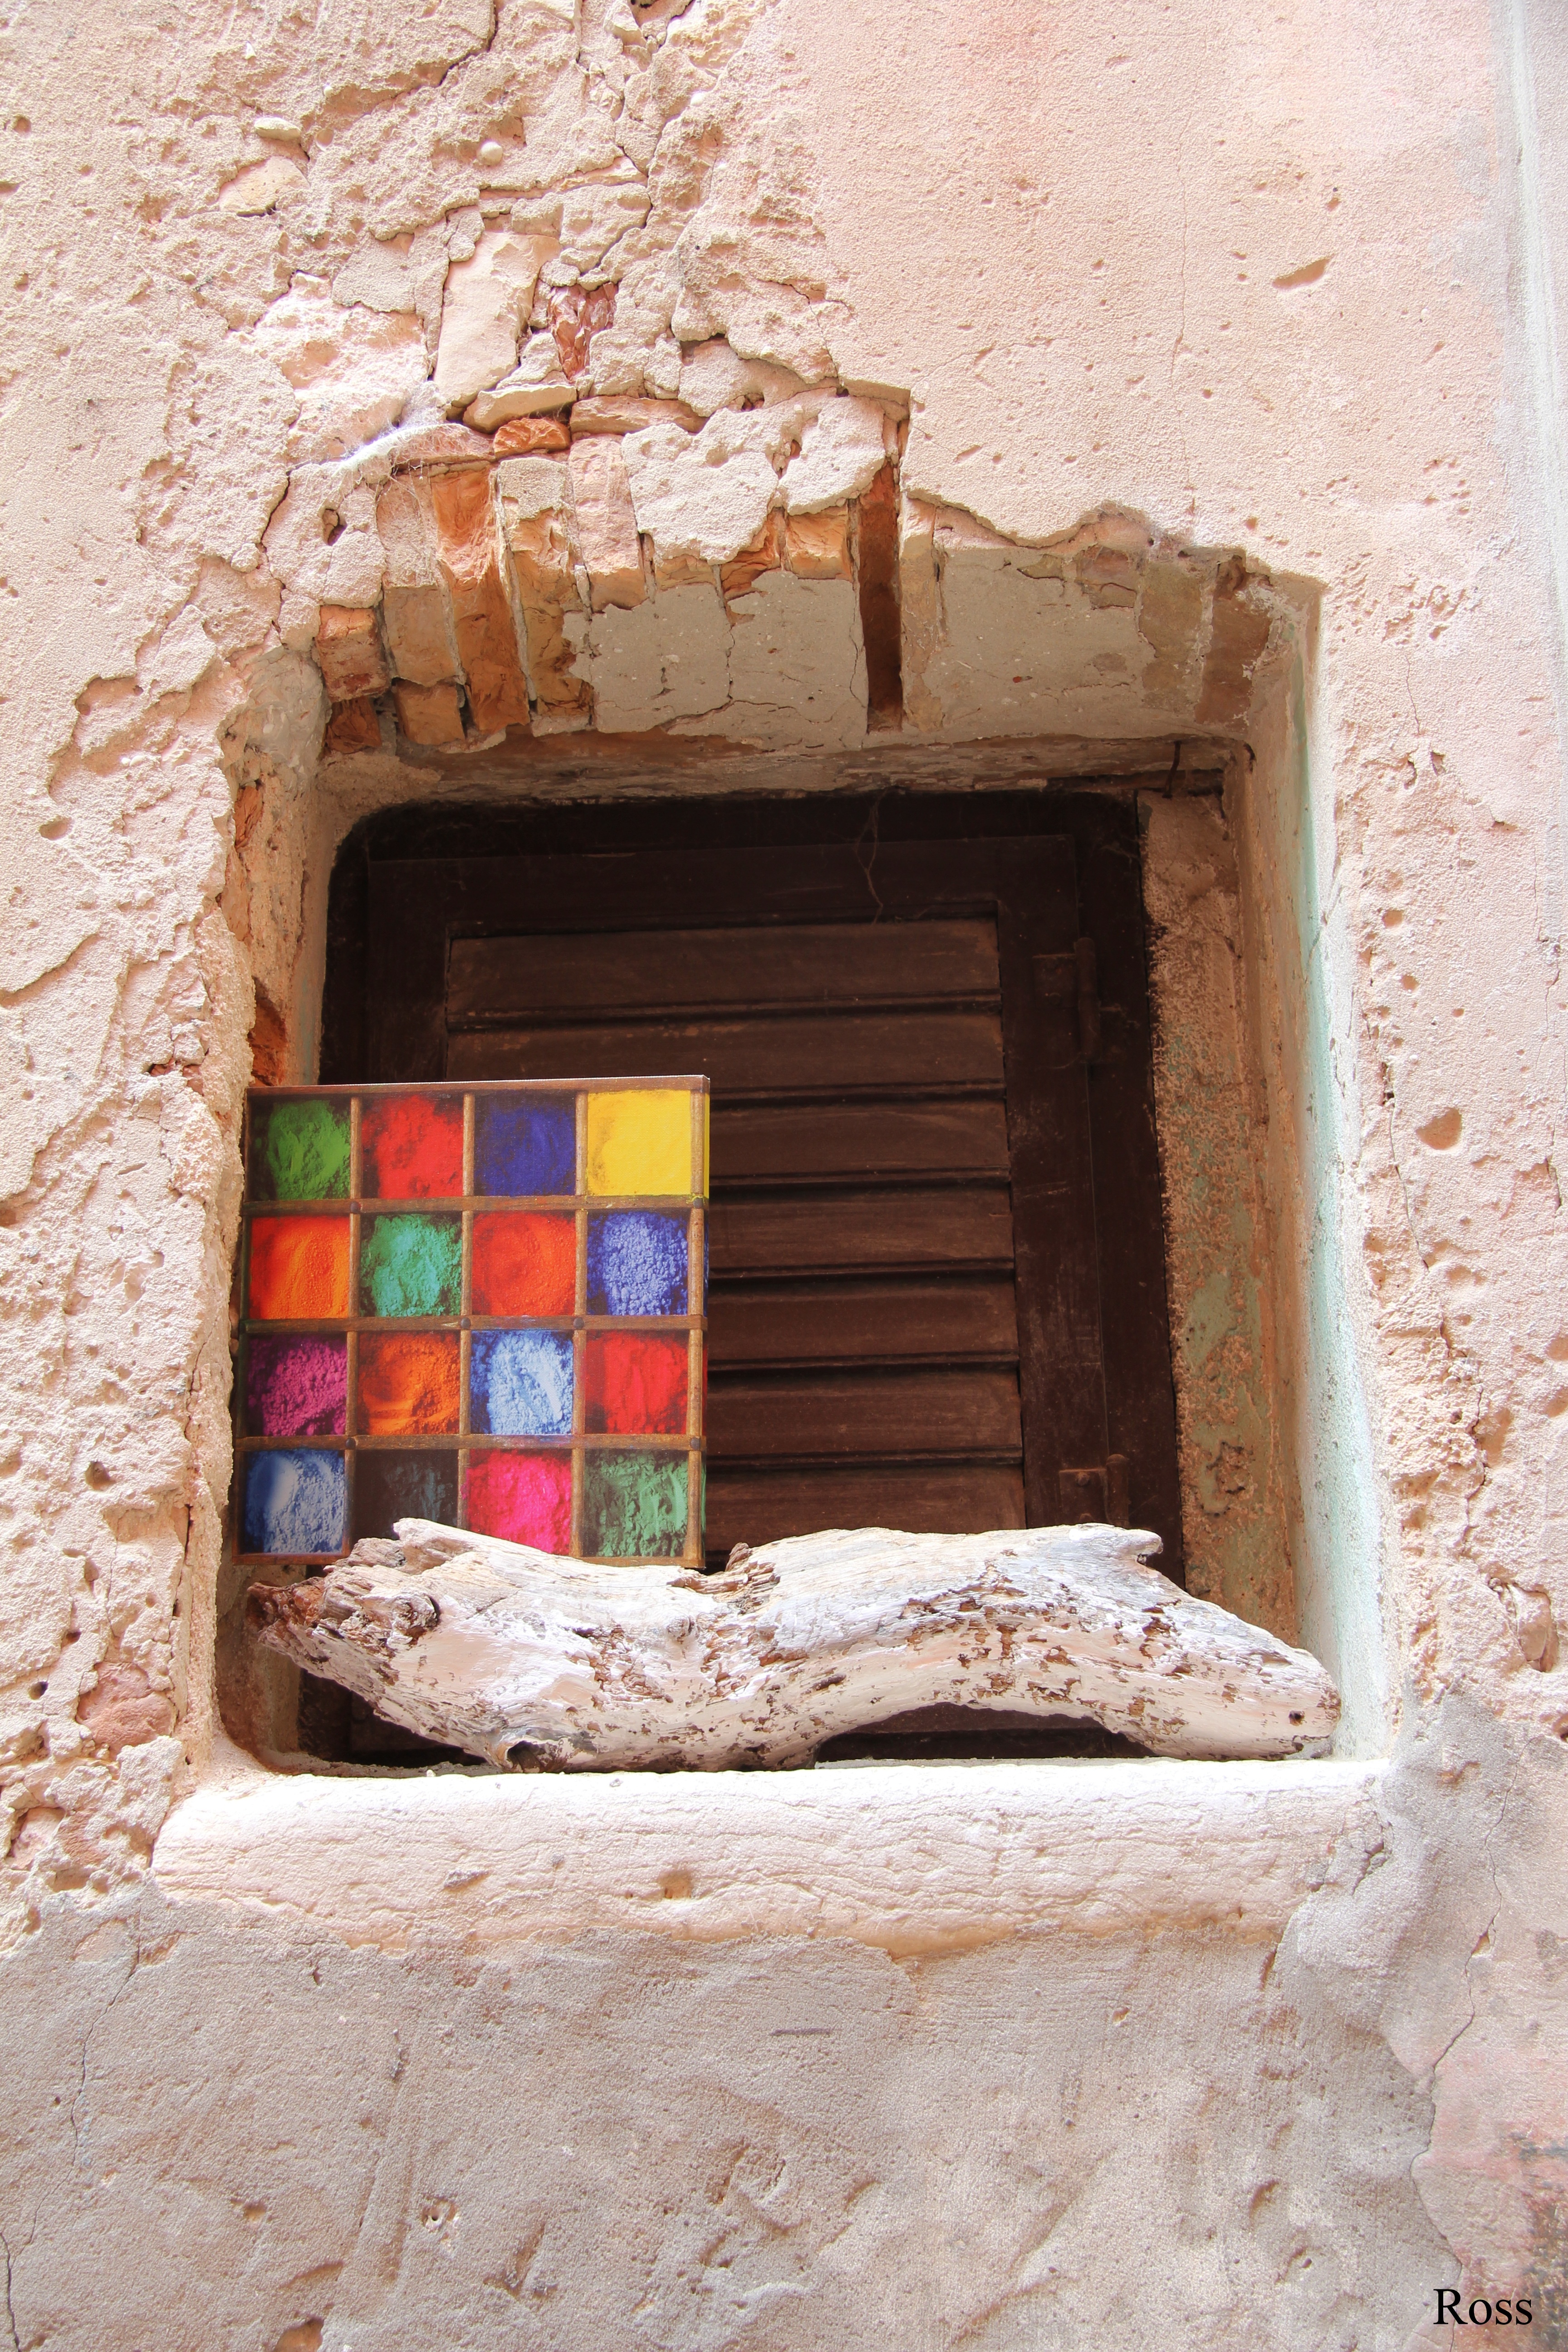
wood, house, window, home, wall, summer, red, color, dust, blue, colorful, brick, croatia, colors, background, temple, windows, spices, composition, rovinj